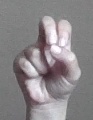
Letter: gaaf